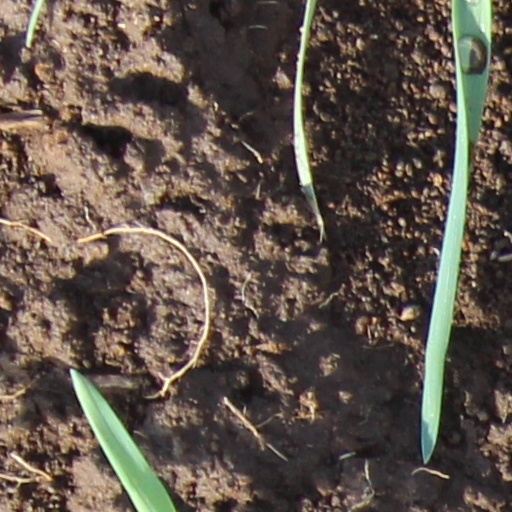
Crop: wheat